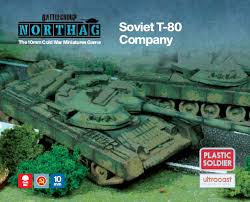
Label: Tank